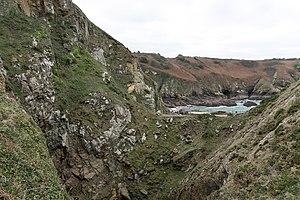
Le trou du Diable à Sainte-Marie.